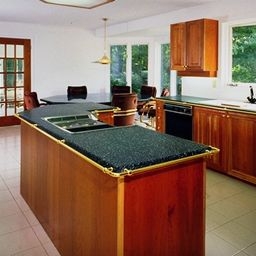
Room type: kitchen